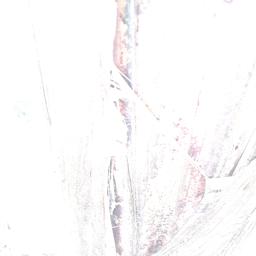
Label: BACTERIAL SOFT ROT